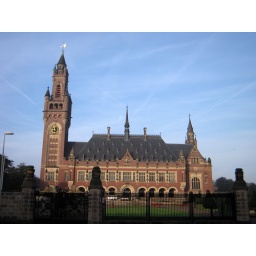
This building was donated by Andrew Carnegie. It houses the International Court of Justice.